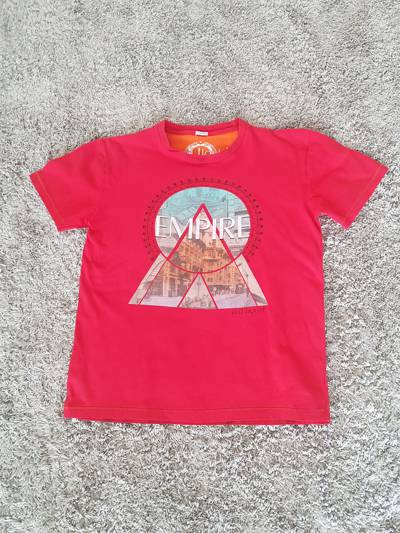
Waste category: clothes